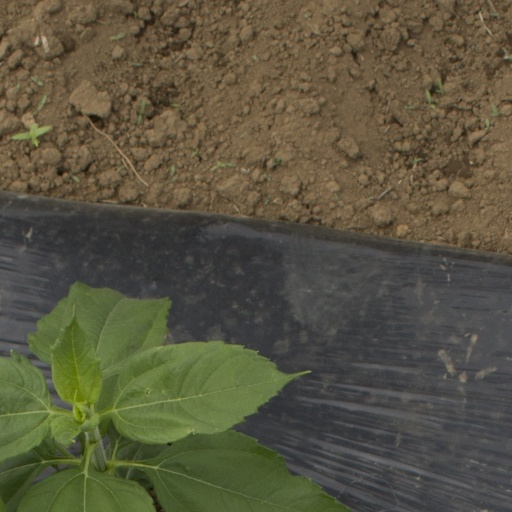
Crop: Jerusalem artichoke